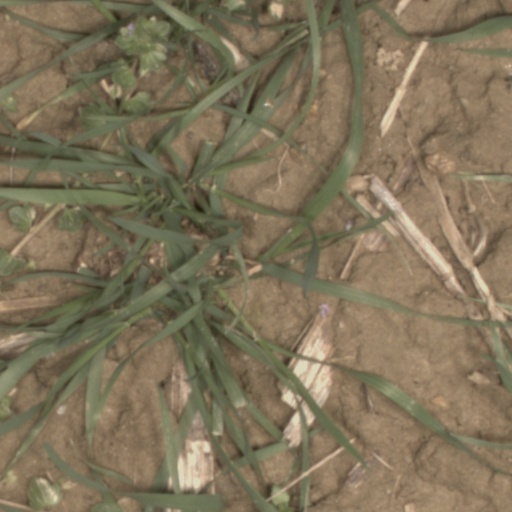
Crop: wheat